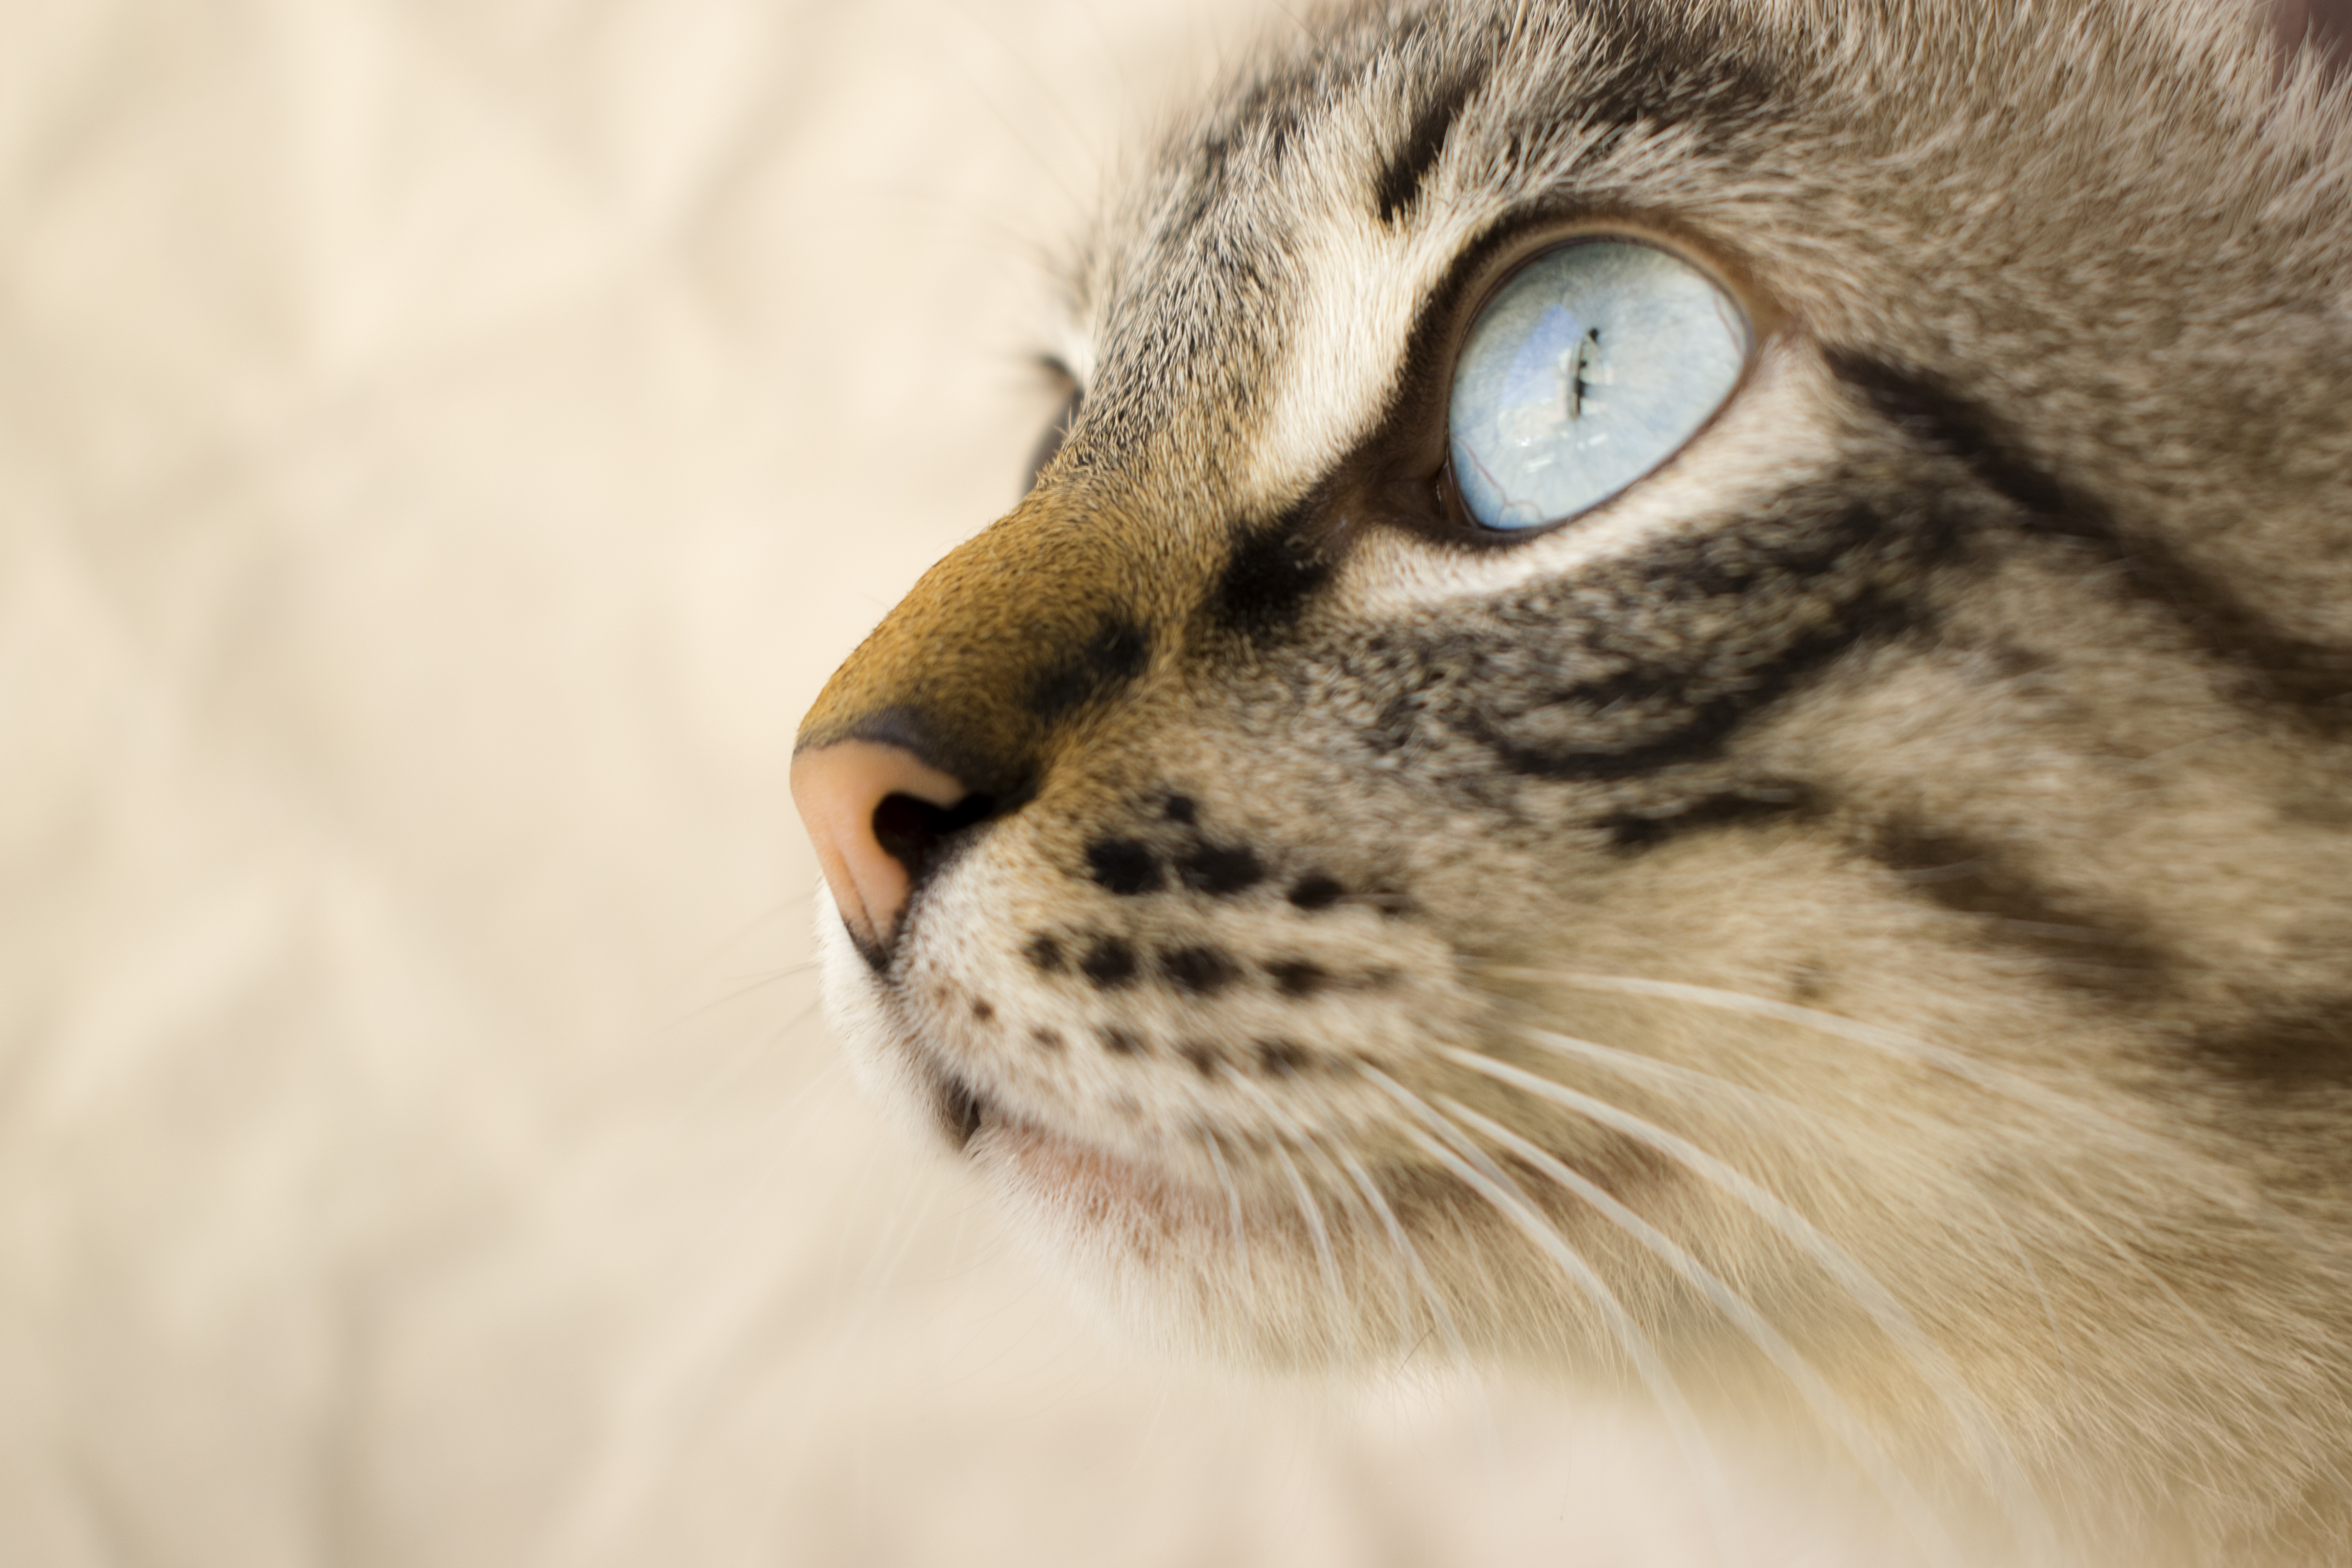
pet, kitten, cat, mammal, whisker, fauna, close up, nose, whiskers, snout, vertebrate, domestic cat, tabby cat, bengal, wild cat, small to medium sized cats, cat like mammal